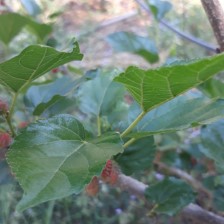
Variety: ChiangMai60